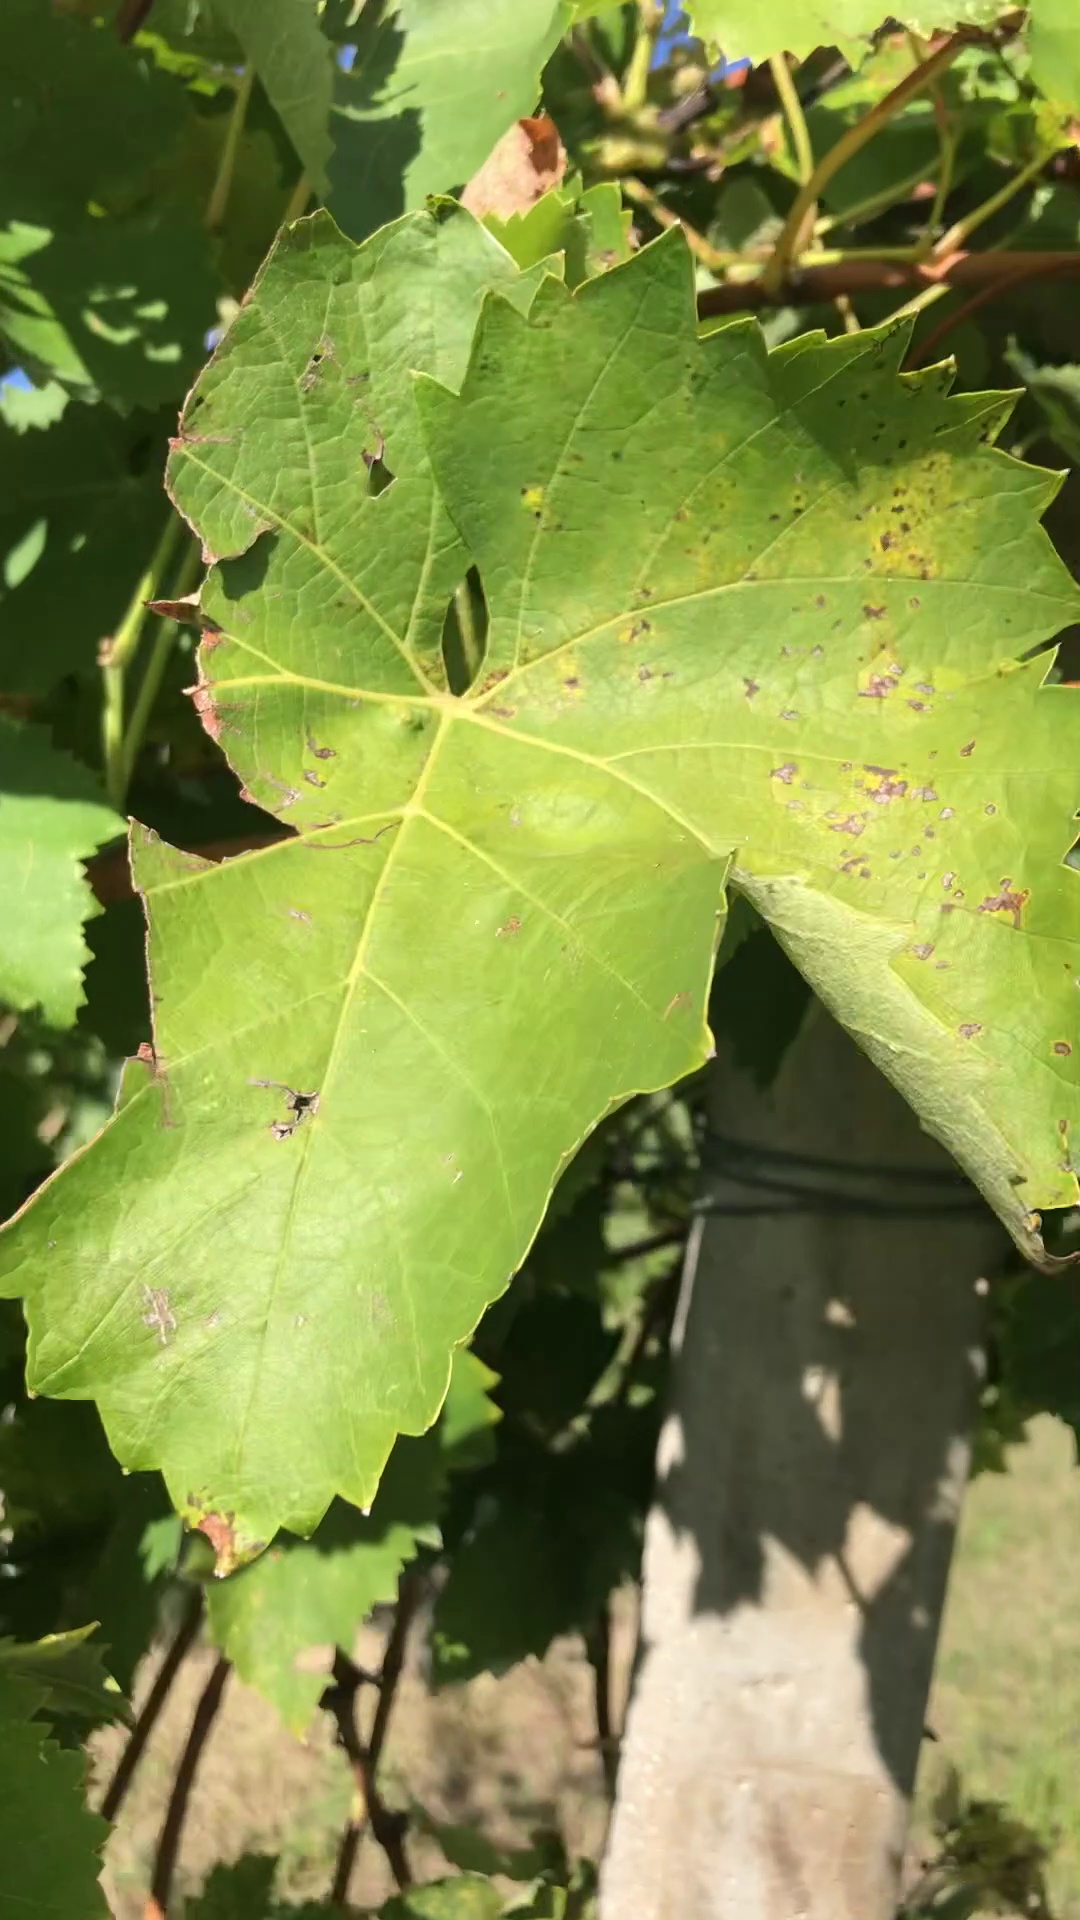
Label: healthy